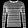
Label: Pullover